List of Lockheed F-104 Starfighter operators

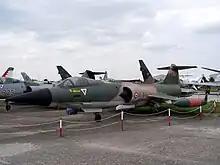
Aeritalia F-104 S Star Fighter in Istanbul Aviation Museumin.

The Netherlands operated European-built F-104s with the exception of the TF-104G. These were delivered directly from Palmdale to the KLu. A total of 138 Starfighters were delivered to the Koninklijke Luchtmacht (Royal Netherlands Air Force, or KLu). Many Dutch aircraft were transferred to Turkey.